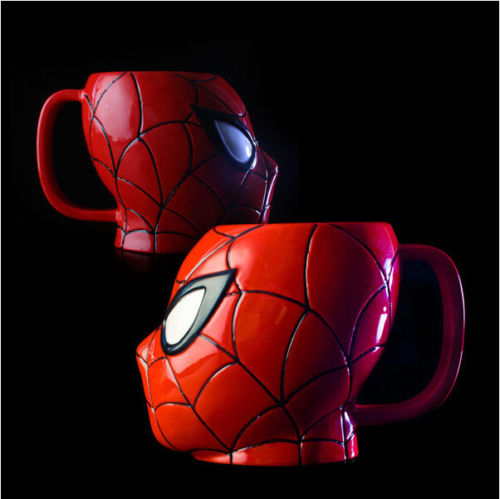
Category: mug